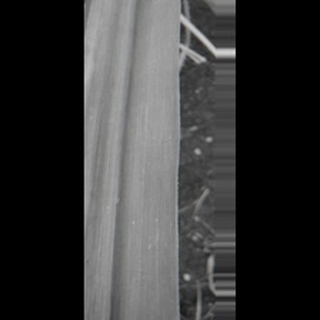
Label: sugarcane_yellow_leaf_disease